Switcher locomotive

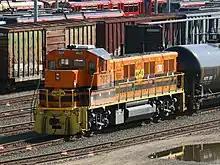
A modern NRE Genset switcher on the American San Diego and Imperial Valley Railroad

American switchers tend to be larger, and are almost always powered by diesel.